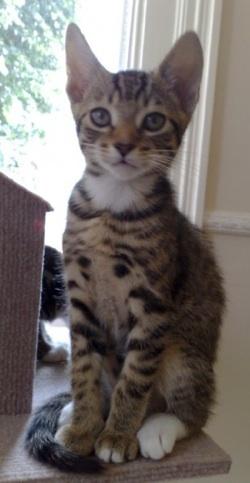
Breed: Egyptian Mau